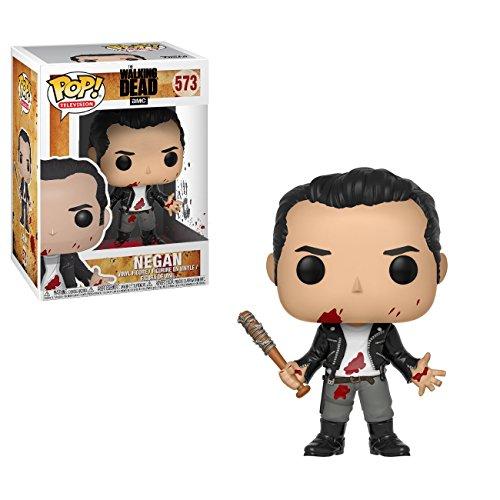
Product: Funko Pop! Television: The Walking Dead - Negan (Clean Shaven) Collectible Toy
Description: From the Walking Dead, negan clean shaven, as a stylized pop vinyl from Funko.
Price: $10.54
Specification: ProductDimensions:2.5x2.5x3.8inches|ItemWeight:3.04ounces|ShippingWeight:4.8ounces(Viewshippingratesandpolicies)|DomesticShipping:ItemcanbeshippedwithinU.S.|InternationalShipping:ThisitemcanbeshippedtoselectcountriesoutsideoftheU.S.LearnMore|ASIN:B0763ZK5RT|Itemmodelnumber:25206|Manufacturerrecommendedage:5yearsandup